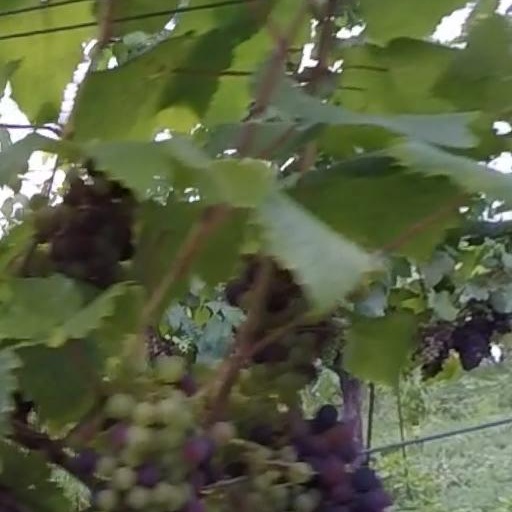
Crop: grape